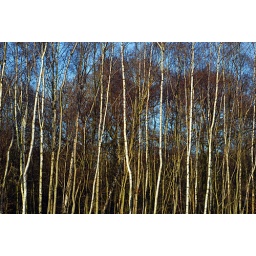
Birch trees in Epping forest